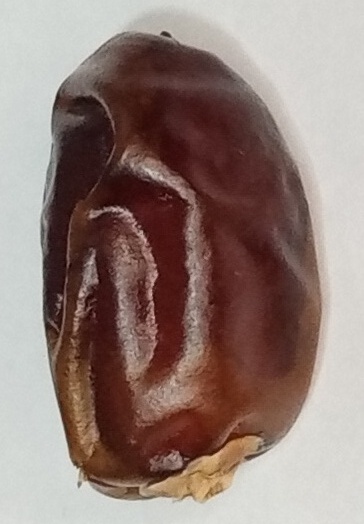
Variety: aseel
Size: medium
Grade: grade-1